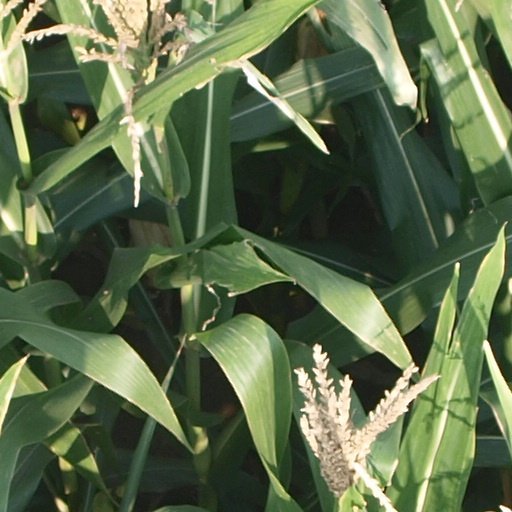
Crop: maize; corn